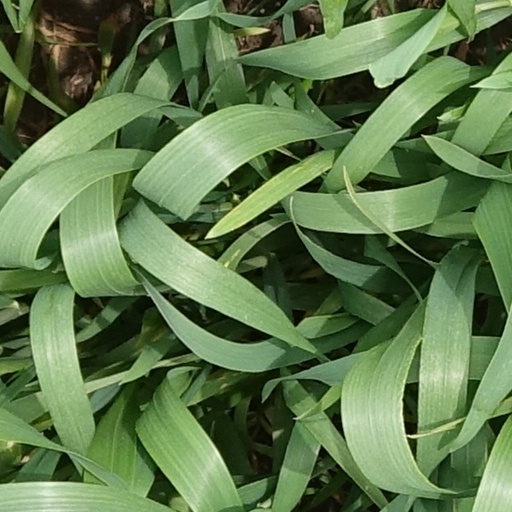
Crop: wheat